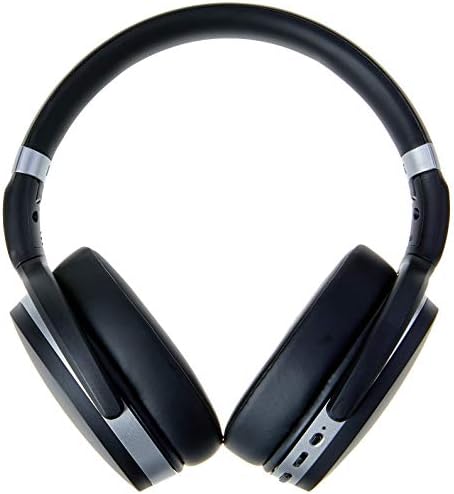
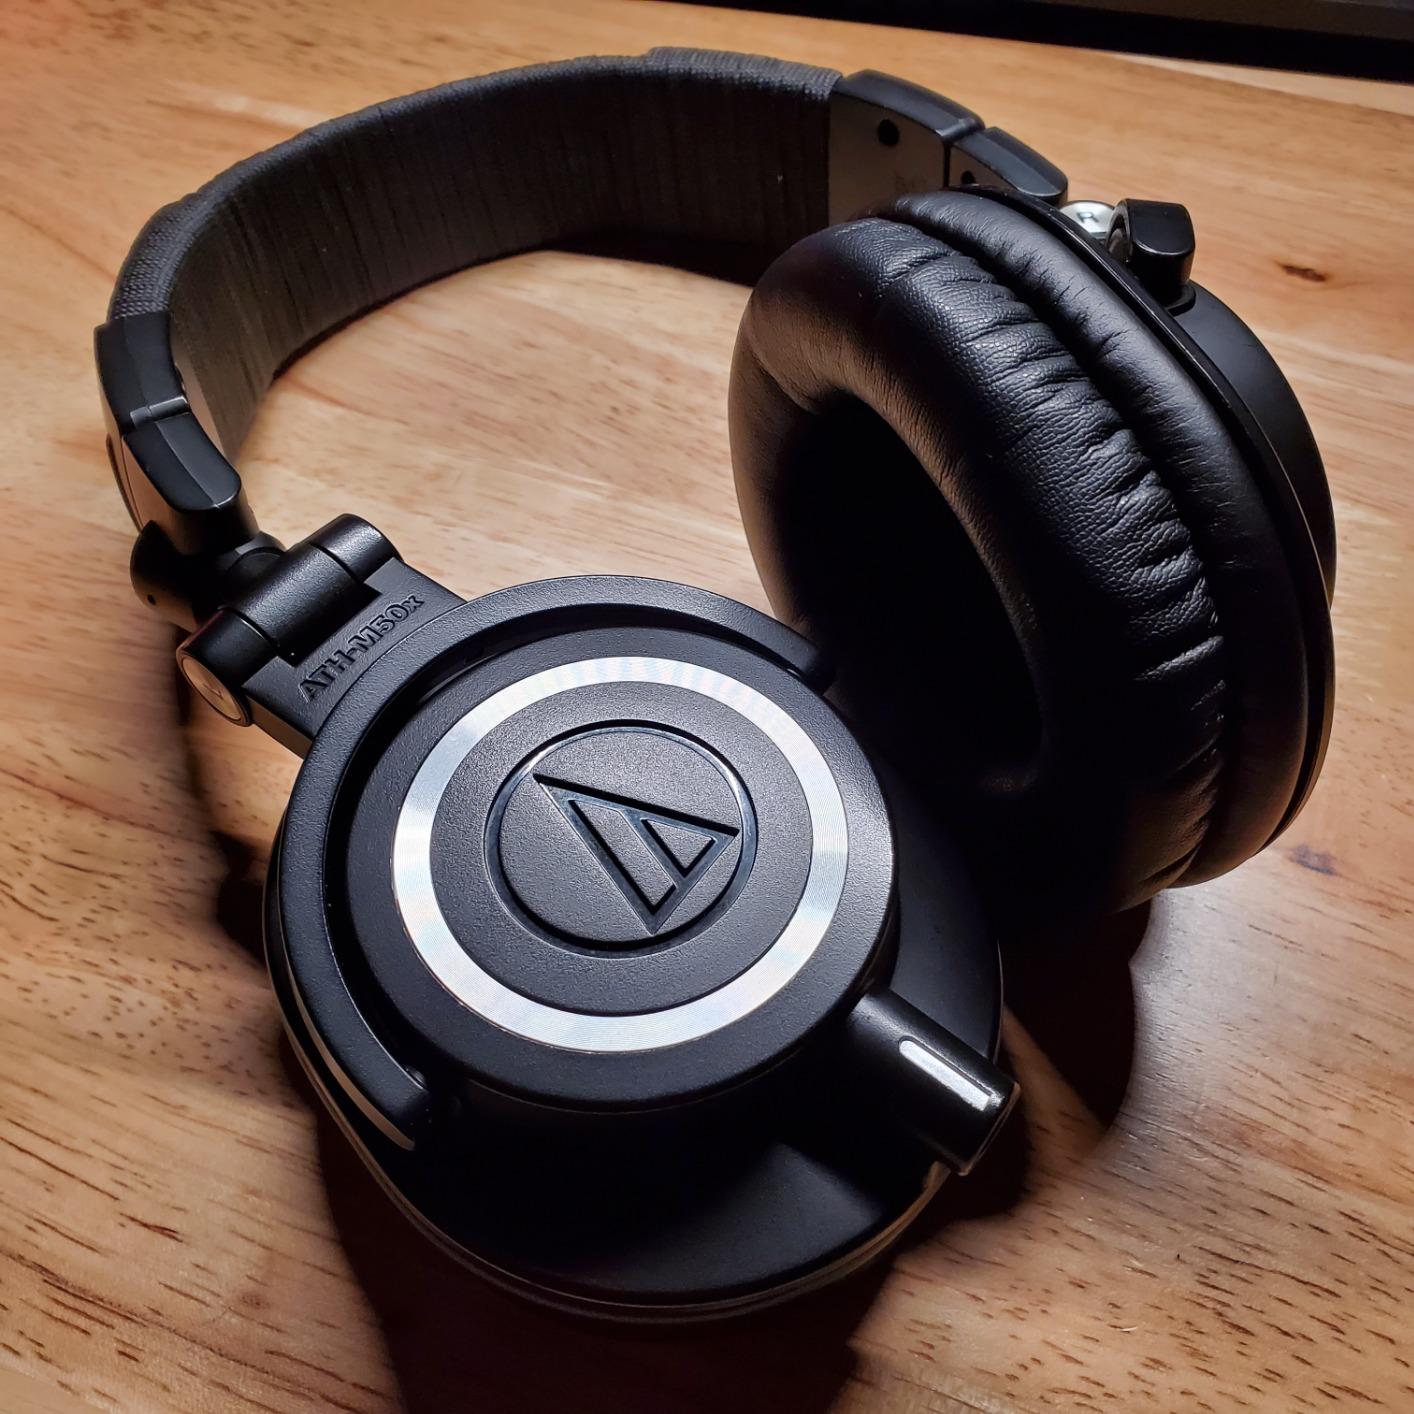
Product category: headphones
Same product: no